Joshua Tree (1993 film)

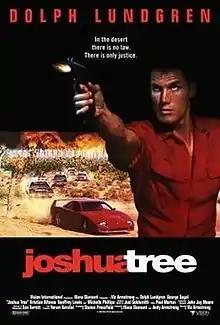
Promotional release poster

Joshua Tree (released under the alternative title Army of One) is a 1993 American action film directed by Vic Armstrong, written by Steven Pressfield and starring Dolph Lundgren, Kristian Alfonso, and George Segal. Much of the film was filmed in Los Angeles, Lone Pine, Agua Dulce, and Joshua Tree National Park in Southern California. The climax was shot in the Cottonwood Canyon region of the Sierra Nevada mountain range.